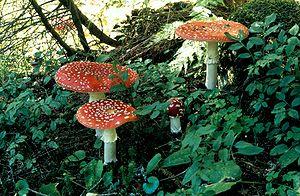
Les champignons hallucinogènes, champis, champignons magiques, ou encore magic mushroom, sont des champignons possédant des propriétés hallucinogènes et enthéogènes dues à diverses molécules en fonction de leur espèce. Leur mode d'administration majoritaire est la voie orale, une petite minorité se fumant.
Les Agaricomycotina constituent la plus importante sous-division de champignons basidiomycètes.